Lavalier

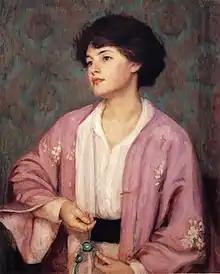
"The Lavalier" by Guy Rose

A lavalier or lavaliere or lavalliere is an item of jewelry consisting of a pendant, sometimes with one stone, pendulous and centered from a necklace.